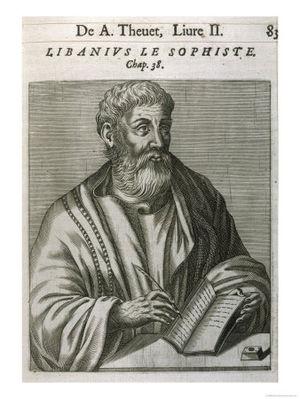
Libanios est un rhéteur de culture grecque de l'antiquité tardive.